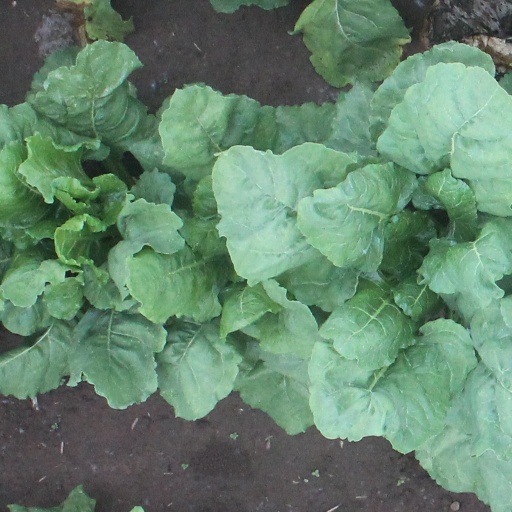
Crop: sugar beet